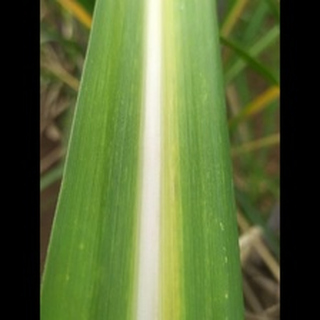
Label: sugarcane_yellow_leaf_disease